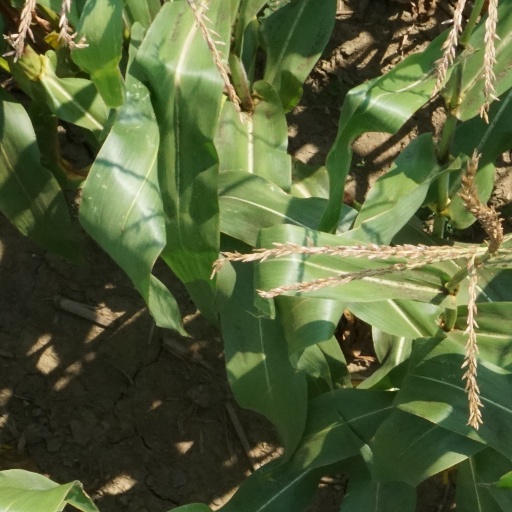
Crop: maize; corn